The Joan Davis Show

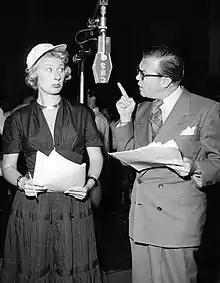
Joan Davis and Joseph Kearns from the radio program Leave it to Joan

"Leave It to Joan" debuted on CBS on July 4, 1949, as a summer replacement for the first half hour of "Lux Radio Theatre" and ran until August 22, 1949. Davis portrayed a sales clerk in a department store who lived with her father. Most of the plots evolved from her interactions with the store's staff, and each episode featured a guest star.